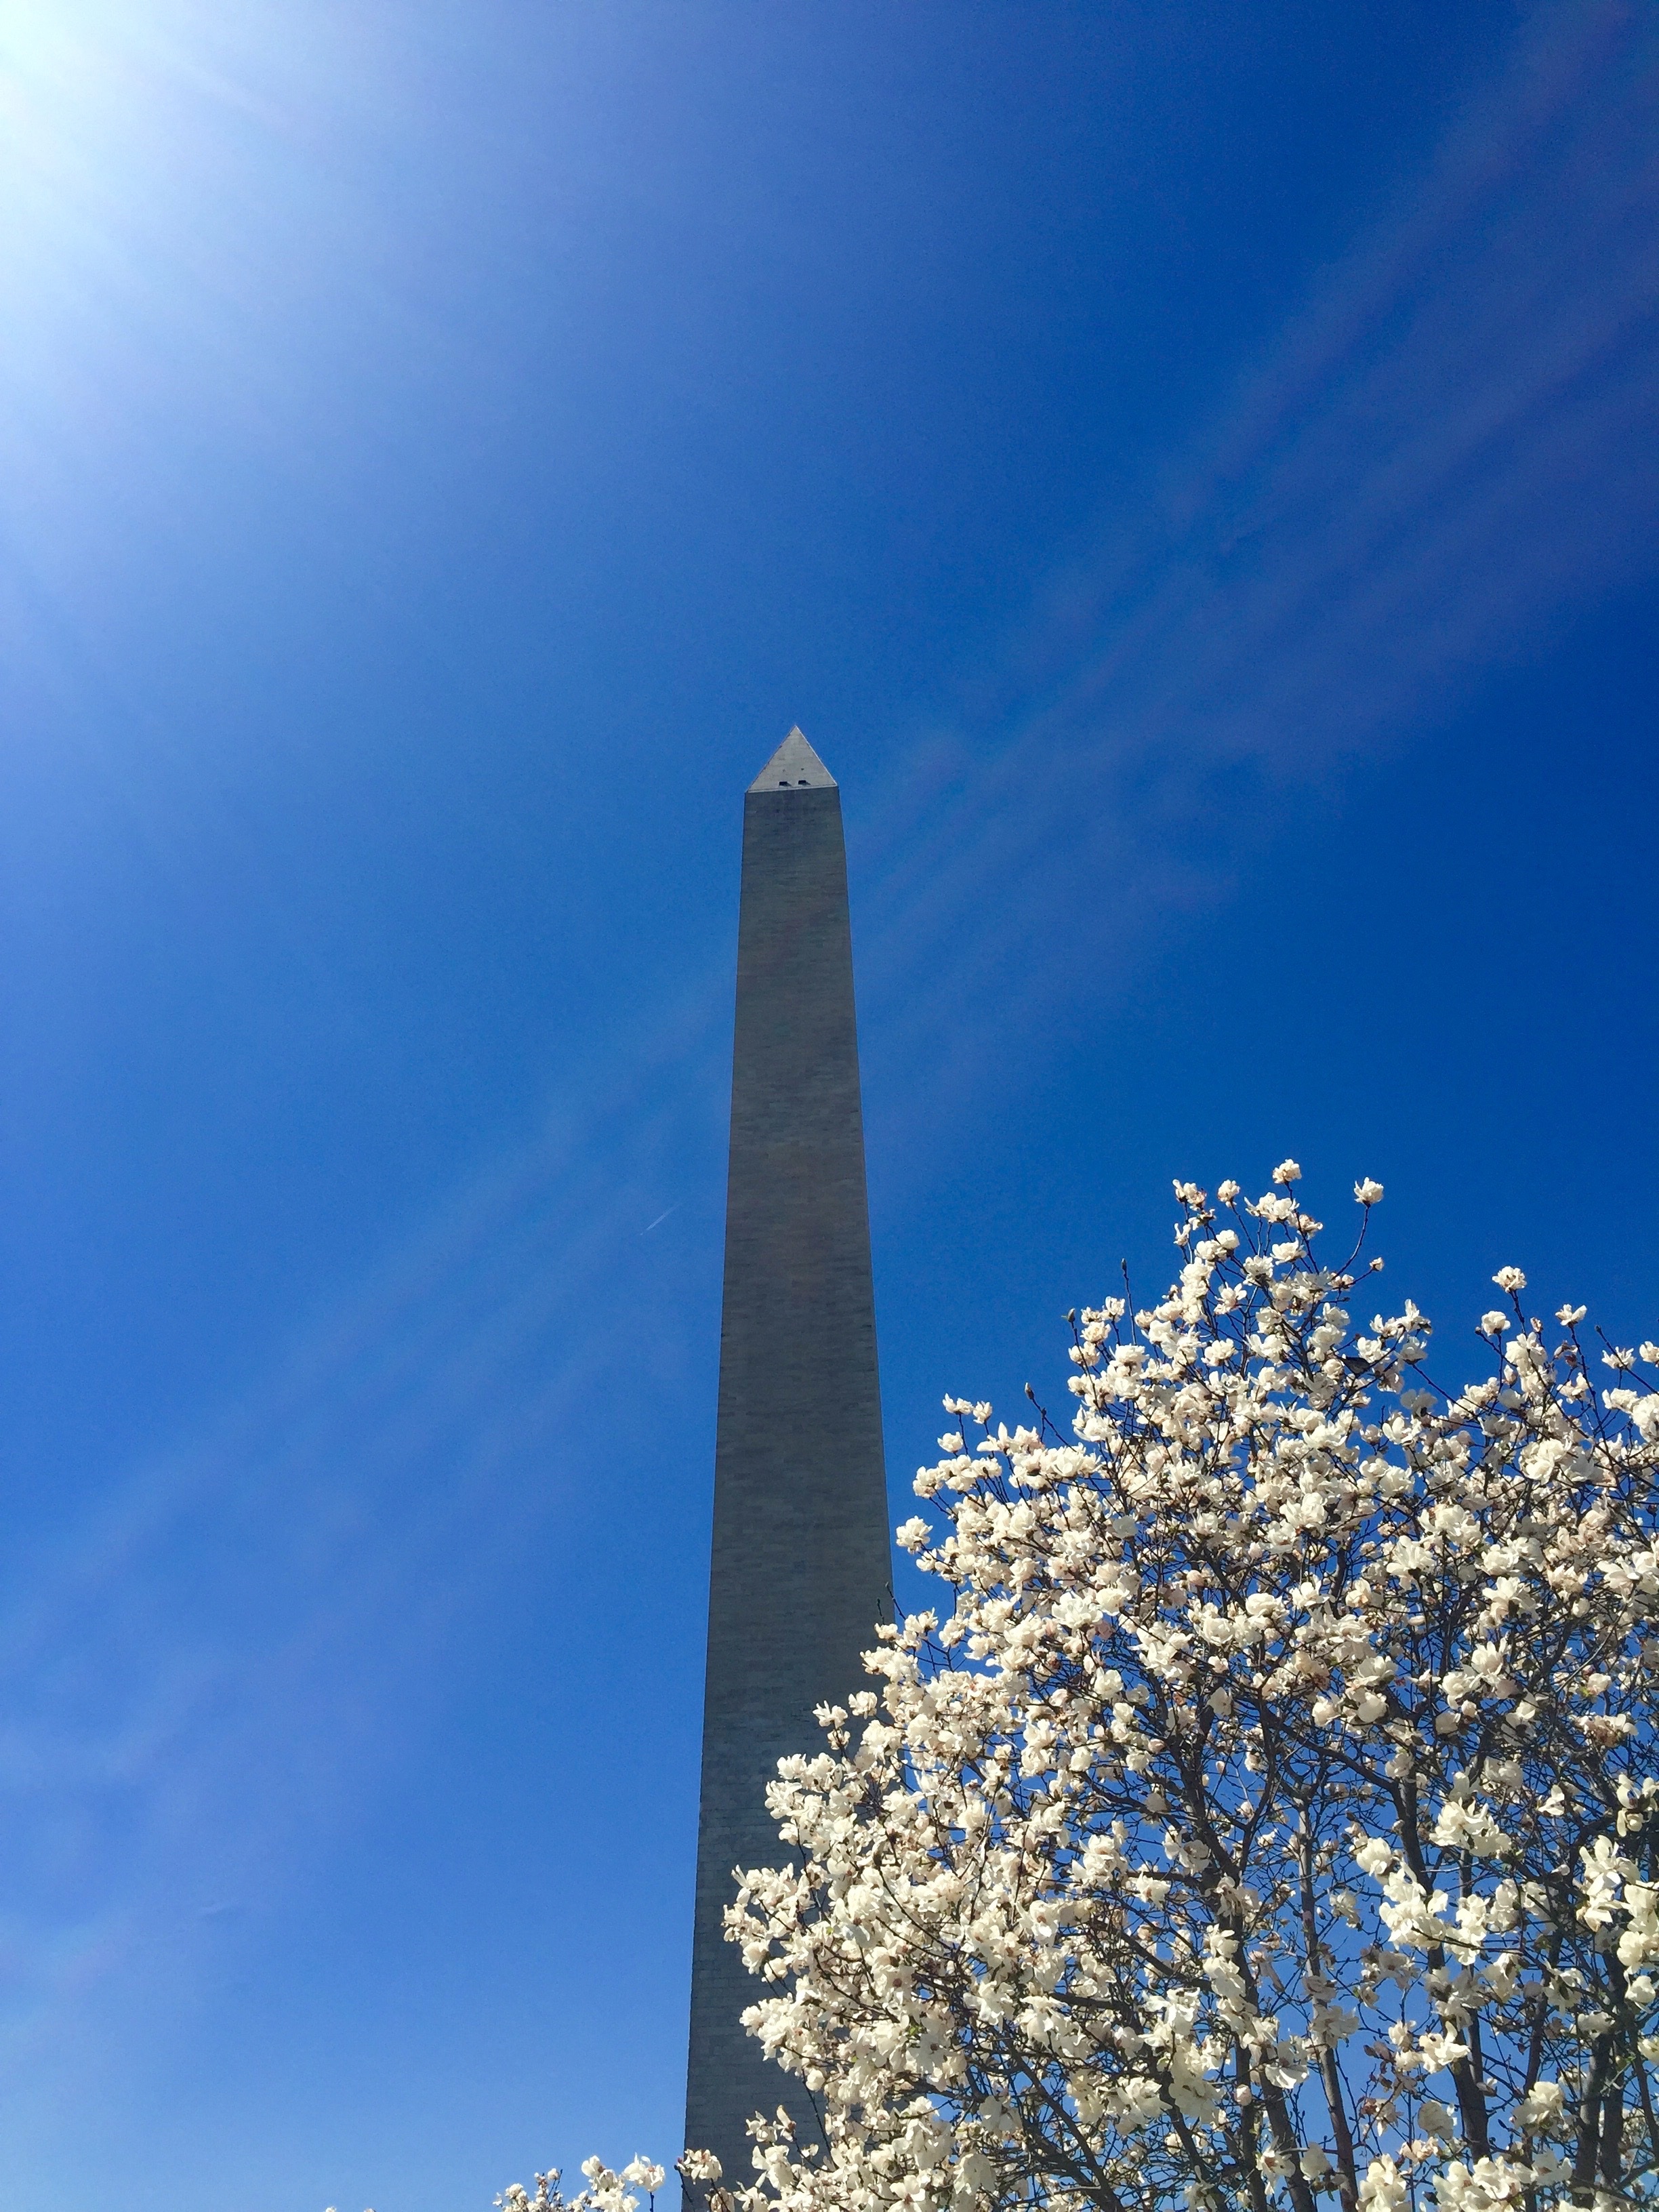
cloud, sky, sunlight, flower, skyscraper, tower, blue, atmosphere of earth